Victor Lindelöf

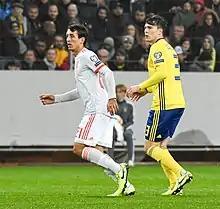
Lindelöf (right) playing for Sweden in 2019

On 20 December 2020, Lindelöf scored his first goal of the 2020–21 season in a 6–2 home win against Leeds United. He played the full 90 minutes on 2 February 2021 in Manchester United's Premier League record-equalling 9–0 home win against Southampton. On 26 May 2021, he played the full 120 minutes as Manchester United lost in the 2021 UEFA Europa League final to Villarreal after a 10–11 penalty shoot-out in which Lindelöf scored United's 10th penalty kick.